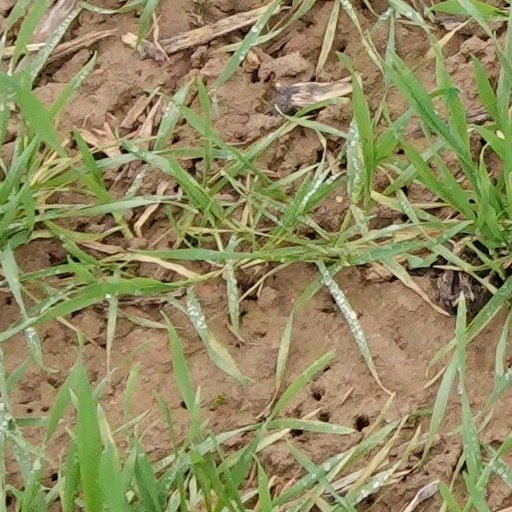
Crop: wheat